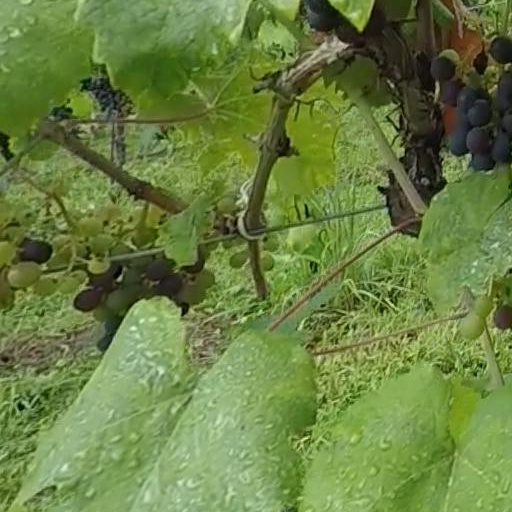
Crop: grape